Saskatoon—Rosetown—Biggar

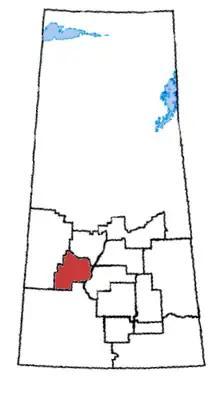
Saskatoon—Rosetown—Biggar in relation to other Saskatchewan federal electoral districts

Saskatoon—Rosetown—Biggar (formerly known as Saskatoon—Rosetown) was a federal electoral district in Saskatchewan, Canada, that was represented in the House of Commons of Canada from 1997 to 2015.